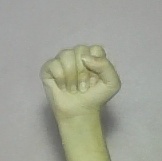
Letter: saad